List of multilingual presidents of the Philippines

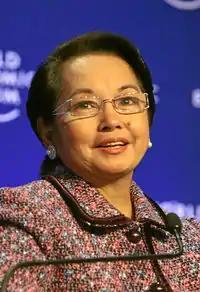
Gloria Macapagal Arroyo is the most multilingual president of the Philippines, being able to speak ten languages.

Of the seventeen presidents of the Philippines, a number have shown proficiency in languages other than English and Tagalog (which would later become the basis of the national language, Filipino).